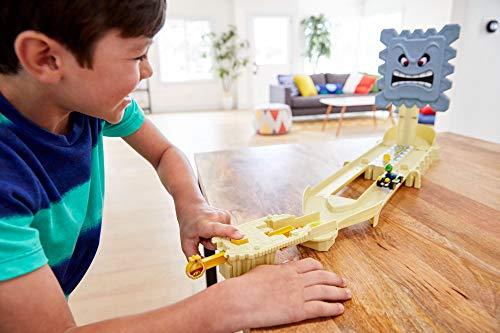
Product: Hot Wheels Hw Mario Kart Thwomp Set
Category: Toys & Games | Play Vehicles | Die-Cast Vehicles
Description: Kids will get revved up with these two Mario Kart track sets for awesome Hot Wheels fun.
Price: $19.97
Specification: ProductDimensions:34.5x17x13inches|ItemWeight:0.16ounces|ShippingWeight:1.68pounds(Viewshippingratesandpolicies)|ASIN:B07RJ328PM|Itemmodelnumber:GFY46|Manufacturerrecommendedage:5-9years